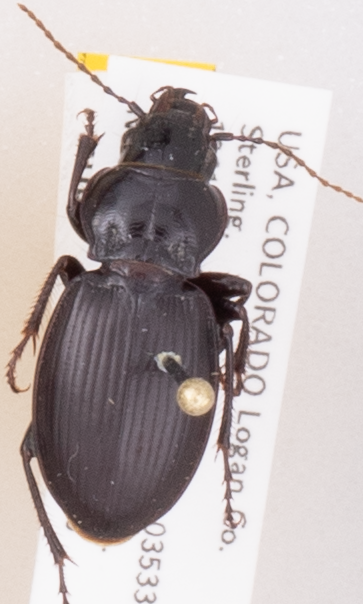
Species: Cyclotrachelus torvus
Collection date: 2018-07-26
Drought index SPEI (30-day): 0.188
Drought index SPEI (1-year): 0.248
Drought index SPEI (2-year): -0.362